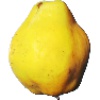
Label: quince